Scorpion (roller coaster)

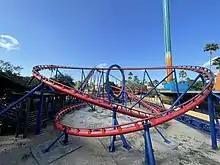
Scorpion from the queue line and Falcon's Fury in the background

The roller coaster was manufactured by Anton Schwarzkopf and designed by Werner Stengel. The total cost of construction for the roller coaster ranged from $2.5 million to $3 million. Scorpion was one of three Silver Arrow model roller coasters that were produced by Schwarzkopf, which includes Big Blue located at Fun Park Biograd in Biograd na Moru, Croatia, and the other known as Looping Star owned by the Rand Show in Johannesburg, South Africa. Scorpion had a permanent support structure, as opposed to the other Silver Arrow models being portable units.